Harald Klak

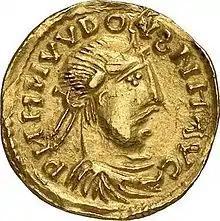
Solidus of Louis the Pious, ca. 9th century

While the campaign resulted in the looting of some areas held by the Danes, the main objective was not achieved. Harald was among the returning troops, the Danish throne eluding him. The Royal Annals report the conclusion of the assembly. "He [Louis] settled the affairs of the Slavs and of Heriold, and, leaving Heriold behind in Saxony, returned to his palace in Frankfurt." Harald apparently continued operations against his rivals. An 817 entry of the Royal Annals reports "Because of the persistent aggression of Heriold, the sons of Godofrid, king of the Danes, also sent an embassy to the emperor [Louis], asked for peace, and promised to preserve it. This sounded more like hypocrisy than truth, so it was dismissed as empty talk and aid was given to Heriold against them."